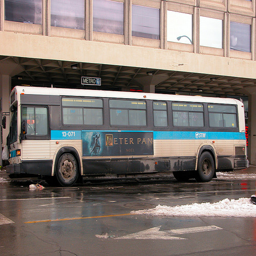
A city bus stopped at a bus stop next to a building.
A bus parked at a bus stop with a peter pan advertisment on the side
A city bus stopped in front of a building.
A bus with a Peter Pan poster in front of a metro station.
A bus is parked by the sidewalk curb.